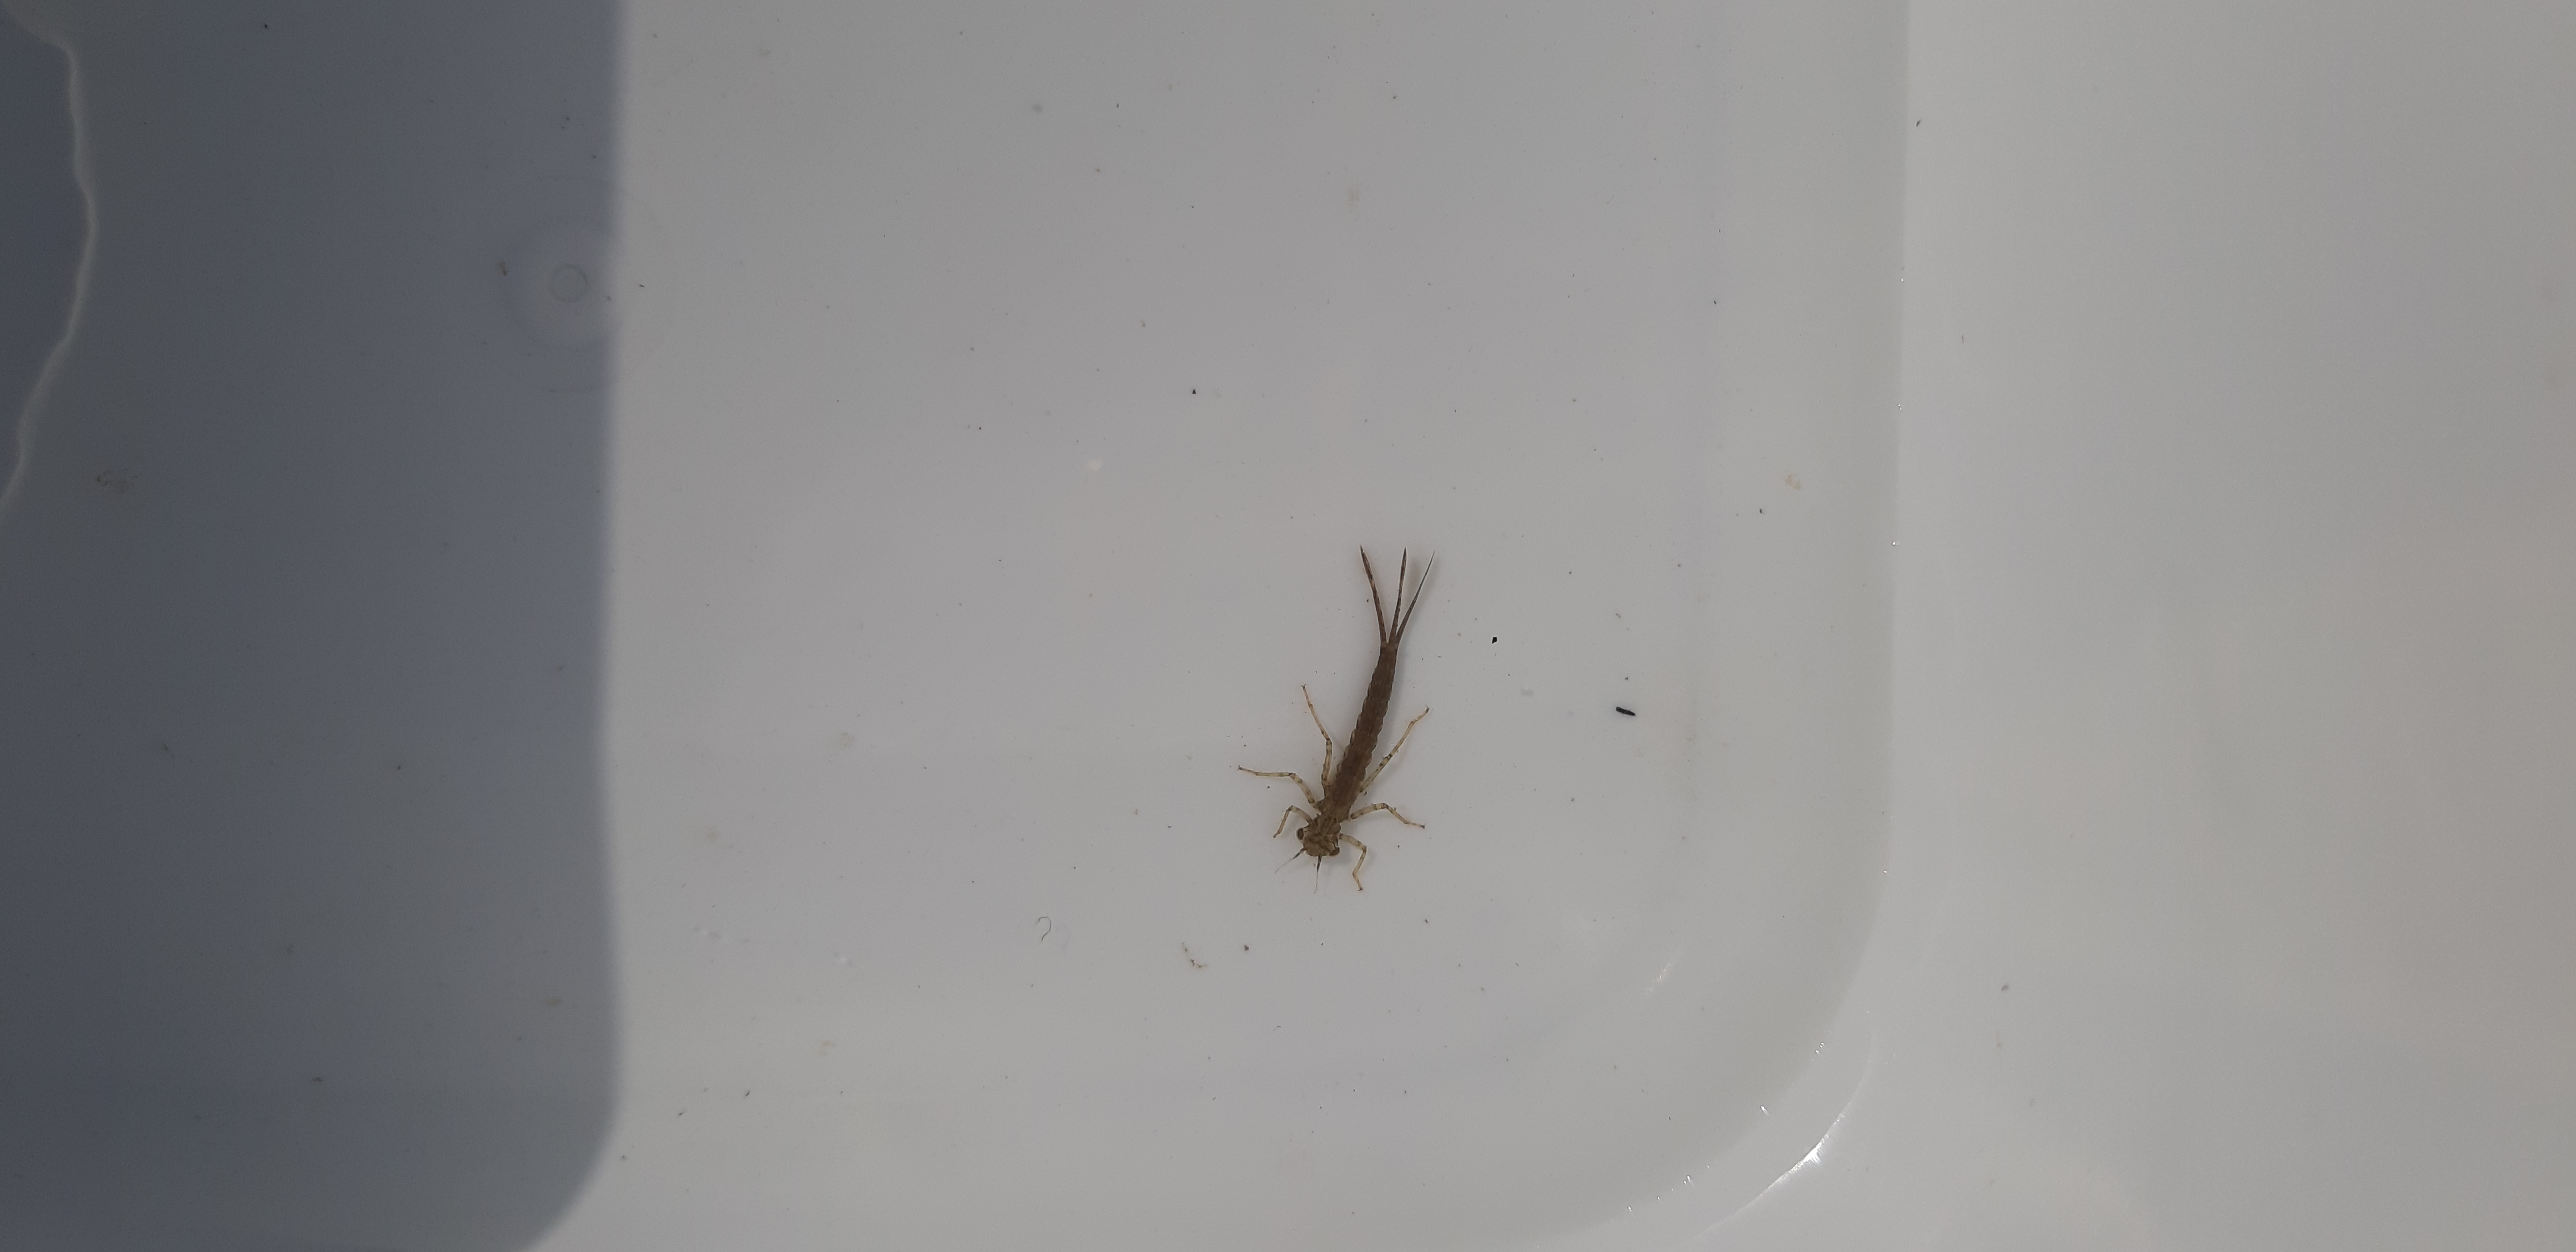
Macroinvertebrate group: damselflies